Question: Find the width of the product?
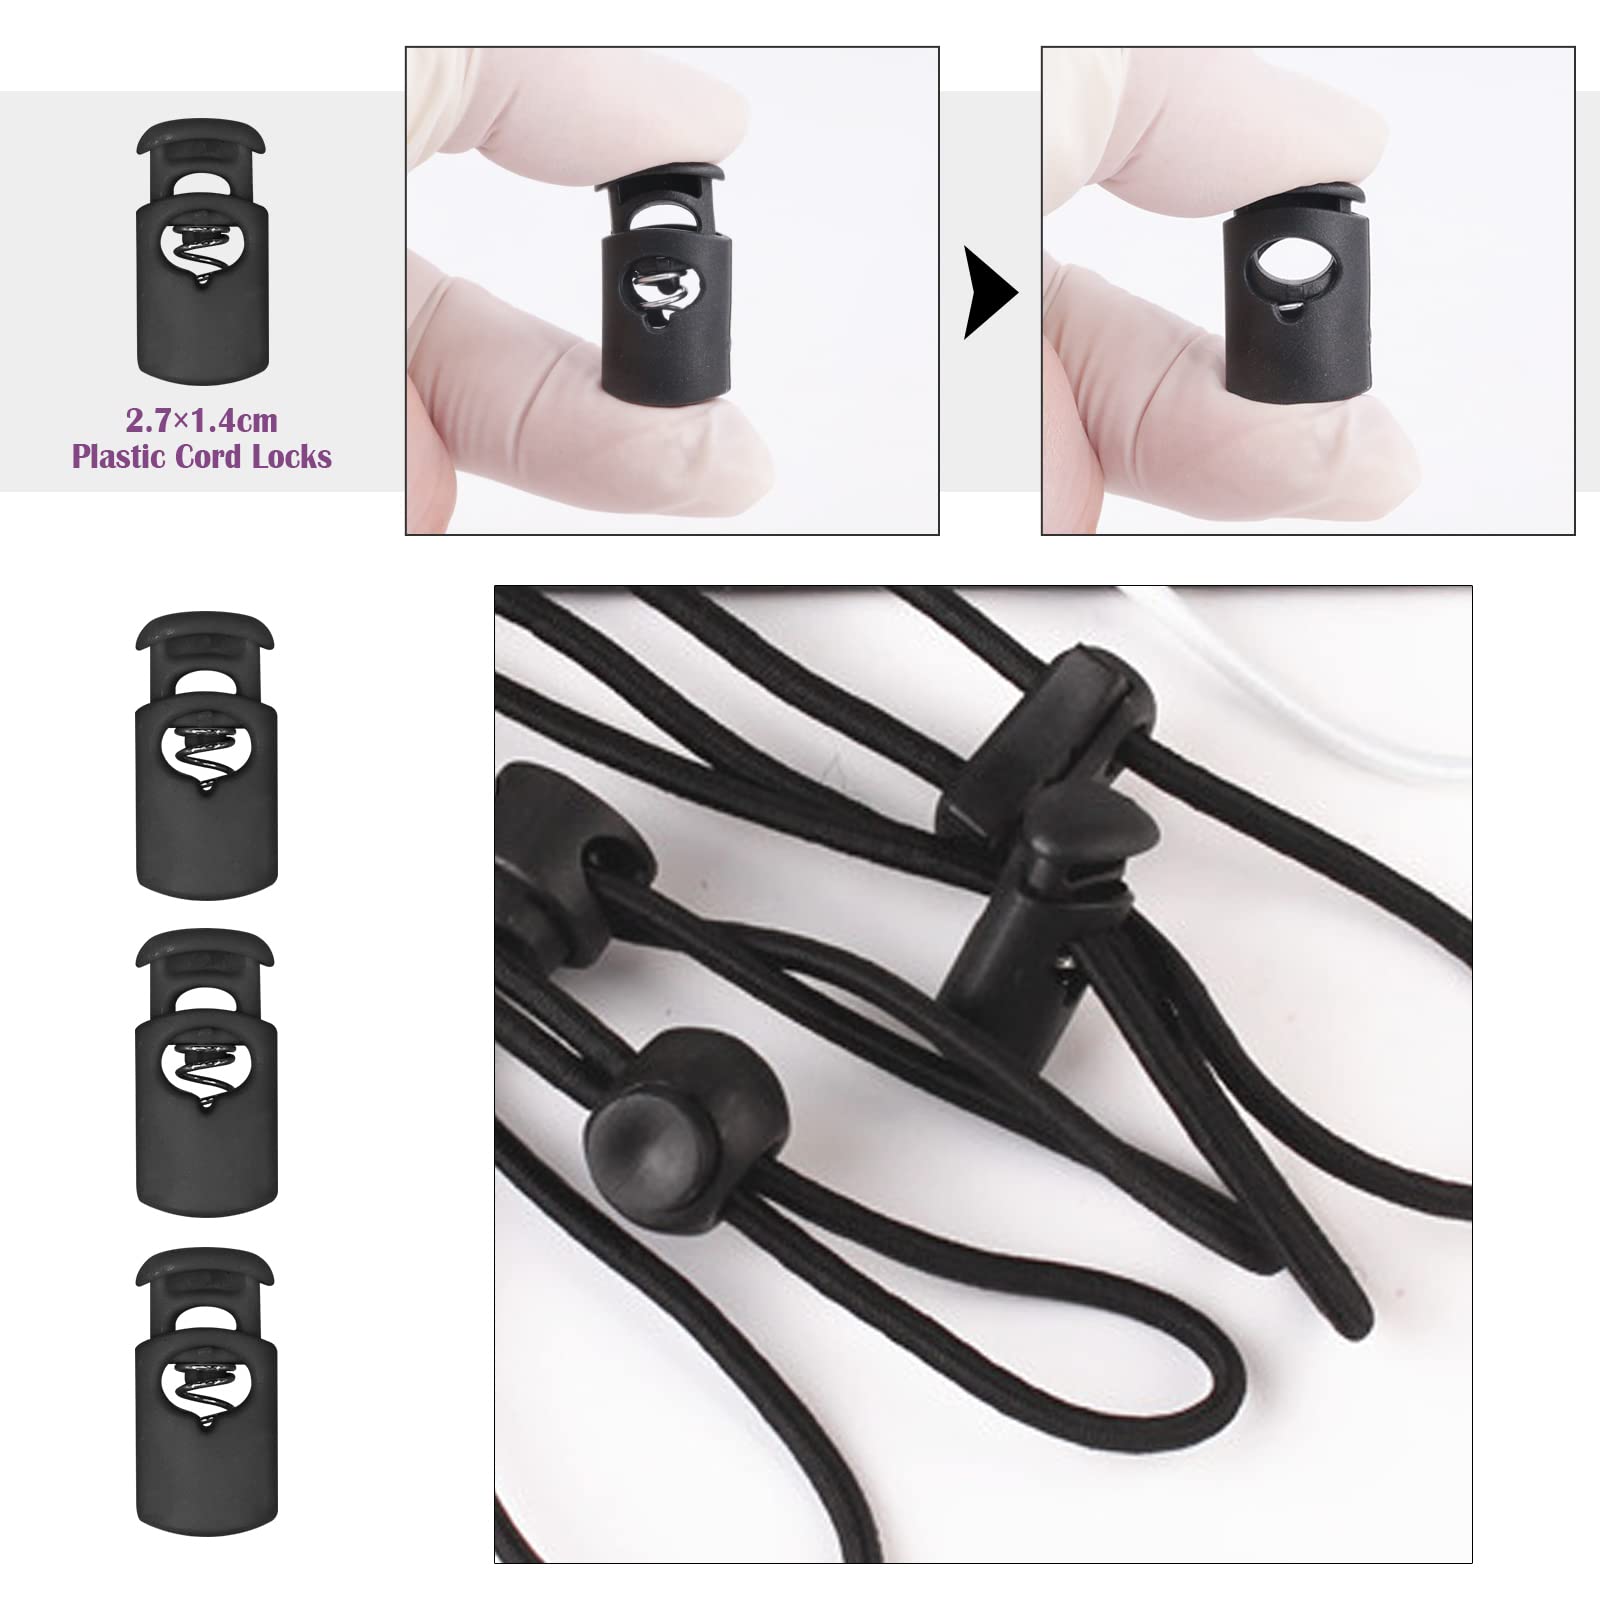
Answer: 1.4 centimetre